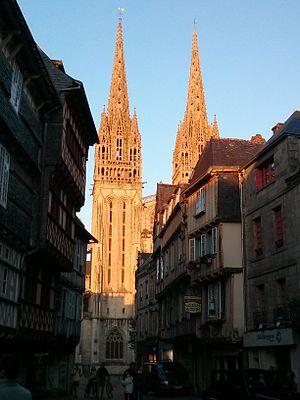
Photo de la cathédrale Saint Corentin à Quimper, prise depuis la rue Kéréon
La cathédrale Saint‑Corentin, dont le nom complet est basilique cathédrale Saint-Corentin, est un lieu de culte catholique sous le patronage de Notre-Dame et du premier évêque légendaire dont elle porte le nom, saint Corentin. Elle est située dans le centre-ville de Quimper, chef-lieu du département du Finistère, en Bretagne. Siège du diocèse de Quimper avant la Révolution française, le bâtiment est depuis 1801 le siège du diocèse de Quimper et Léon.